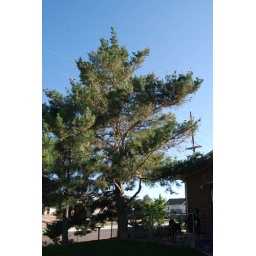
pine tree in relation to the roof